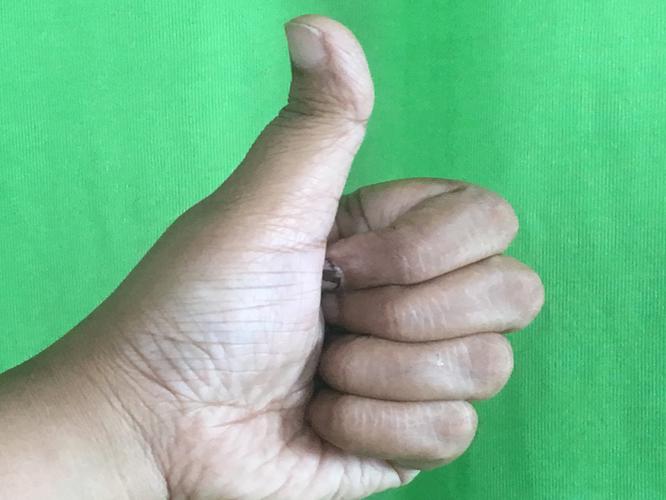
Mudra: Sikharam
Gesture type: single_hand